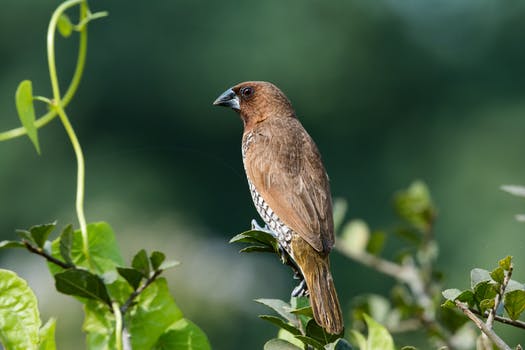
Label: No Watermark